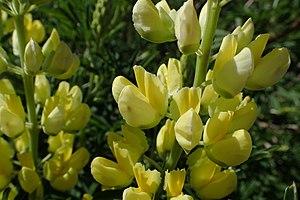
Lupinus arboreus, le lupin arborescent ou lupin en arbre, est une espèce de plantes dicotylédones de la famille des Fabaceae, sous-famille des Faboideae, originaire de Californie.
La liste des espèces du genre Lupinus comprend environ 400 espèces acceptées. Ces espèces sont regroupées en deux sous-genres, Lupinus subgen Lupinus et Lupinus subgen Platycarpos Kurl..